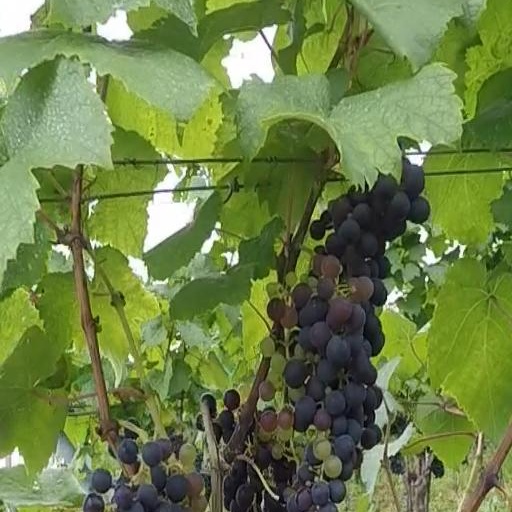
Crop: grape